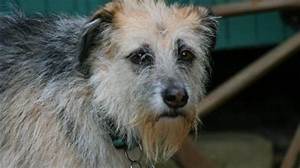
Label: cane